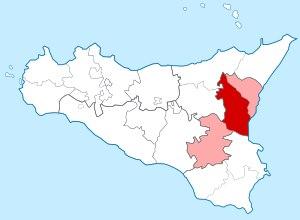
L' archidiocèse de Catane est un archidiocèse métropolitain de l'Église catholique d'Italie appartenant à la région ecclésiastique de Sicile.